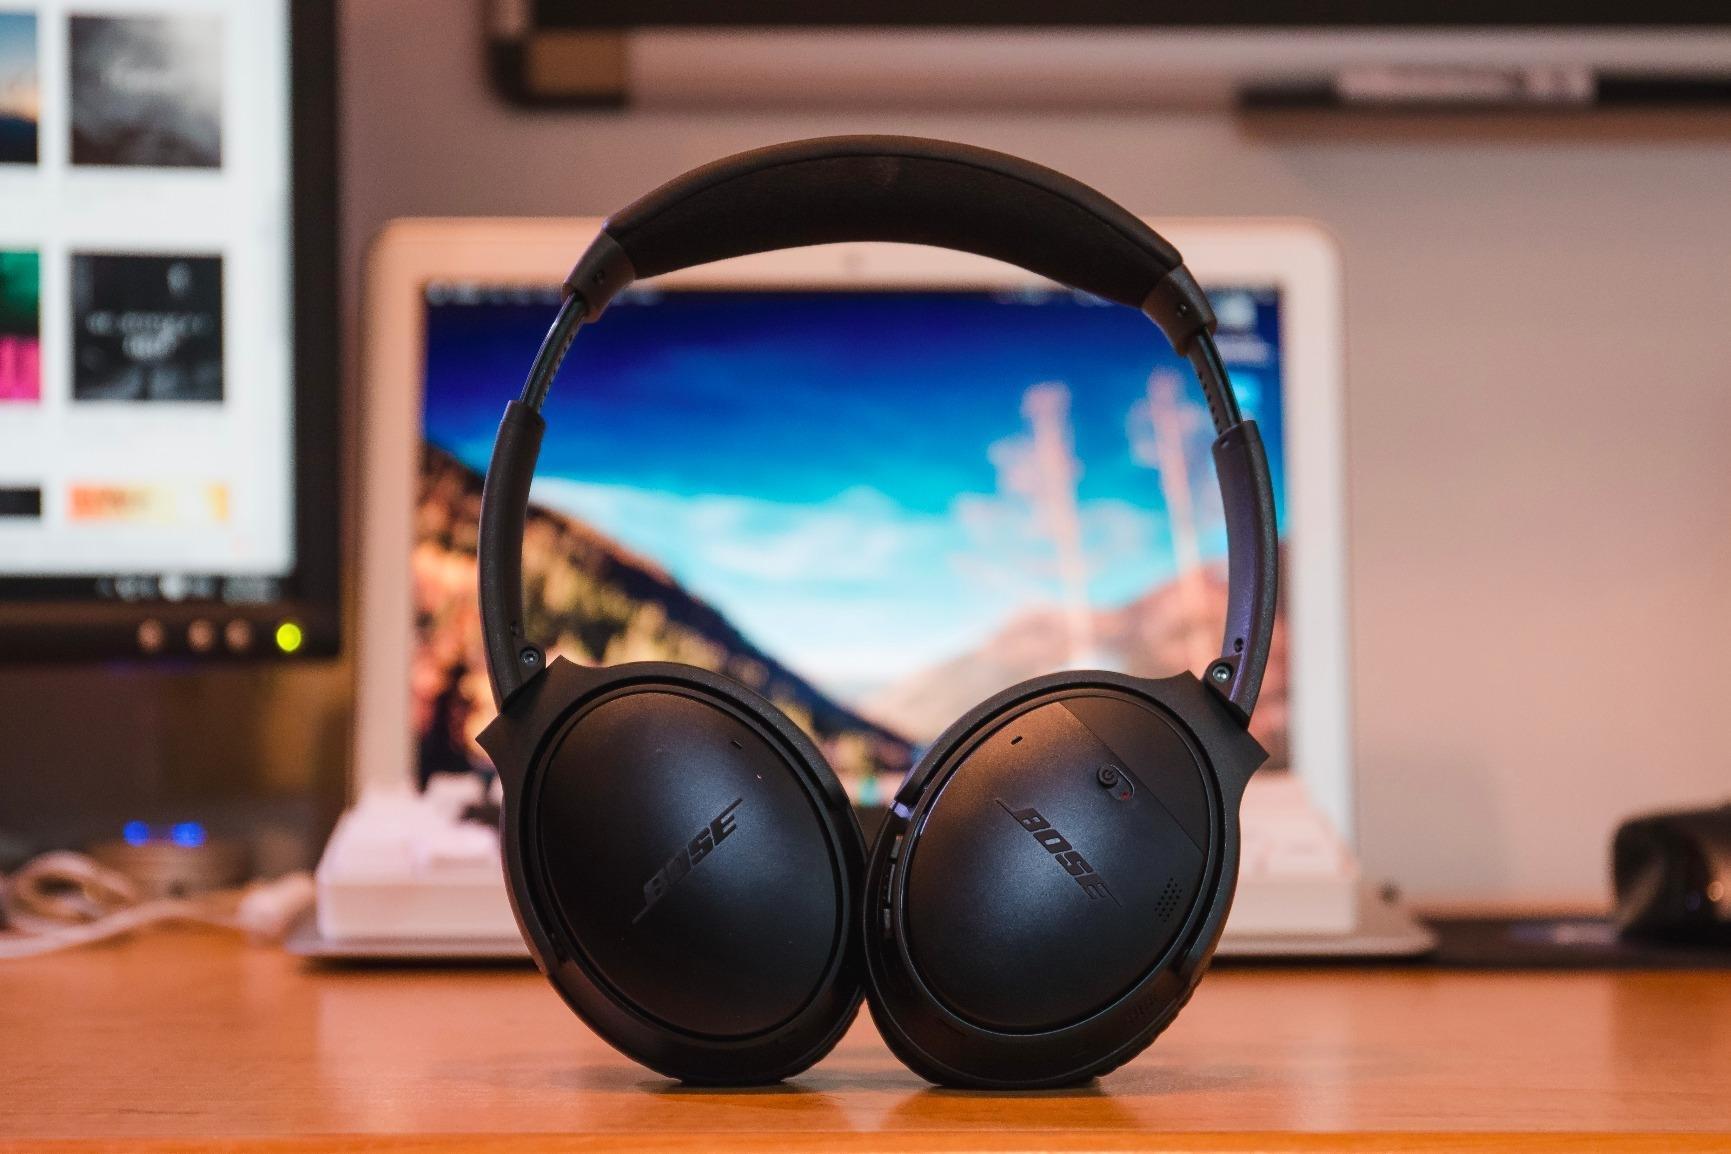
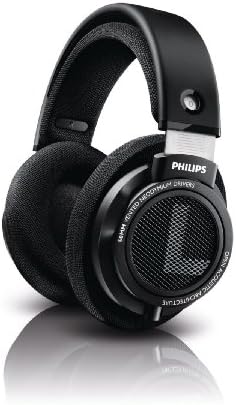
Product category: headphones
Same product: no